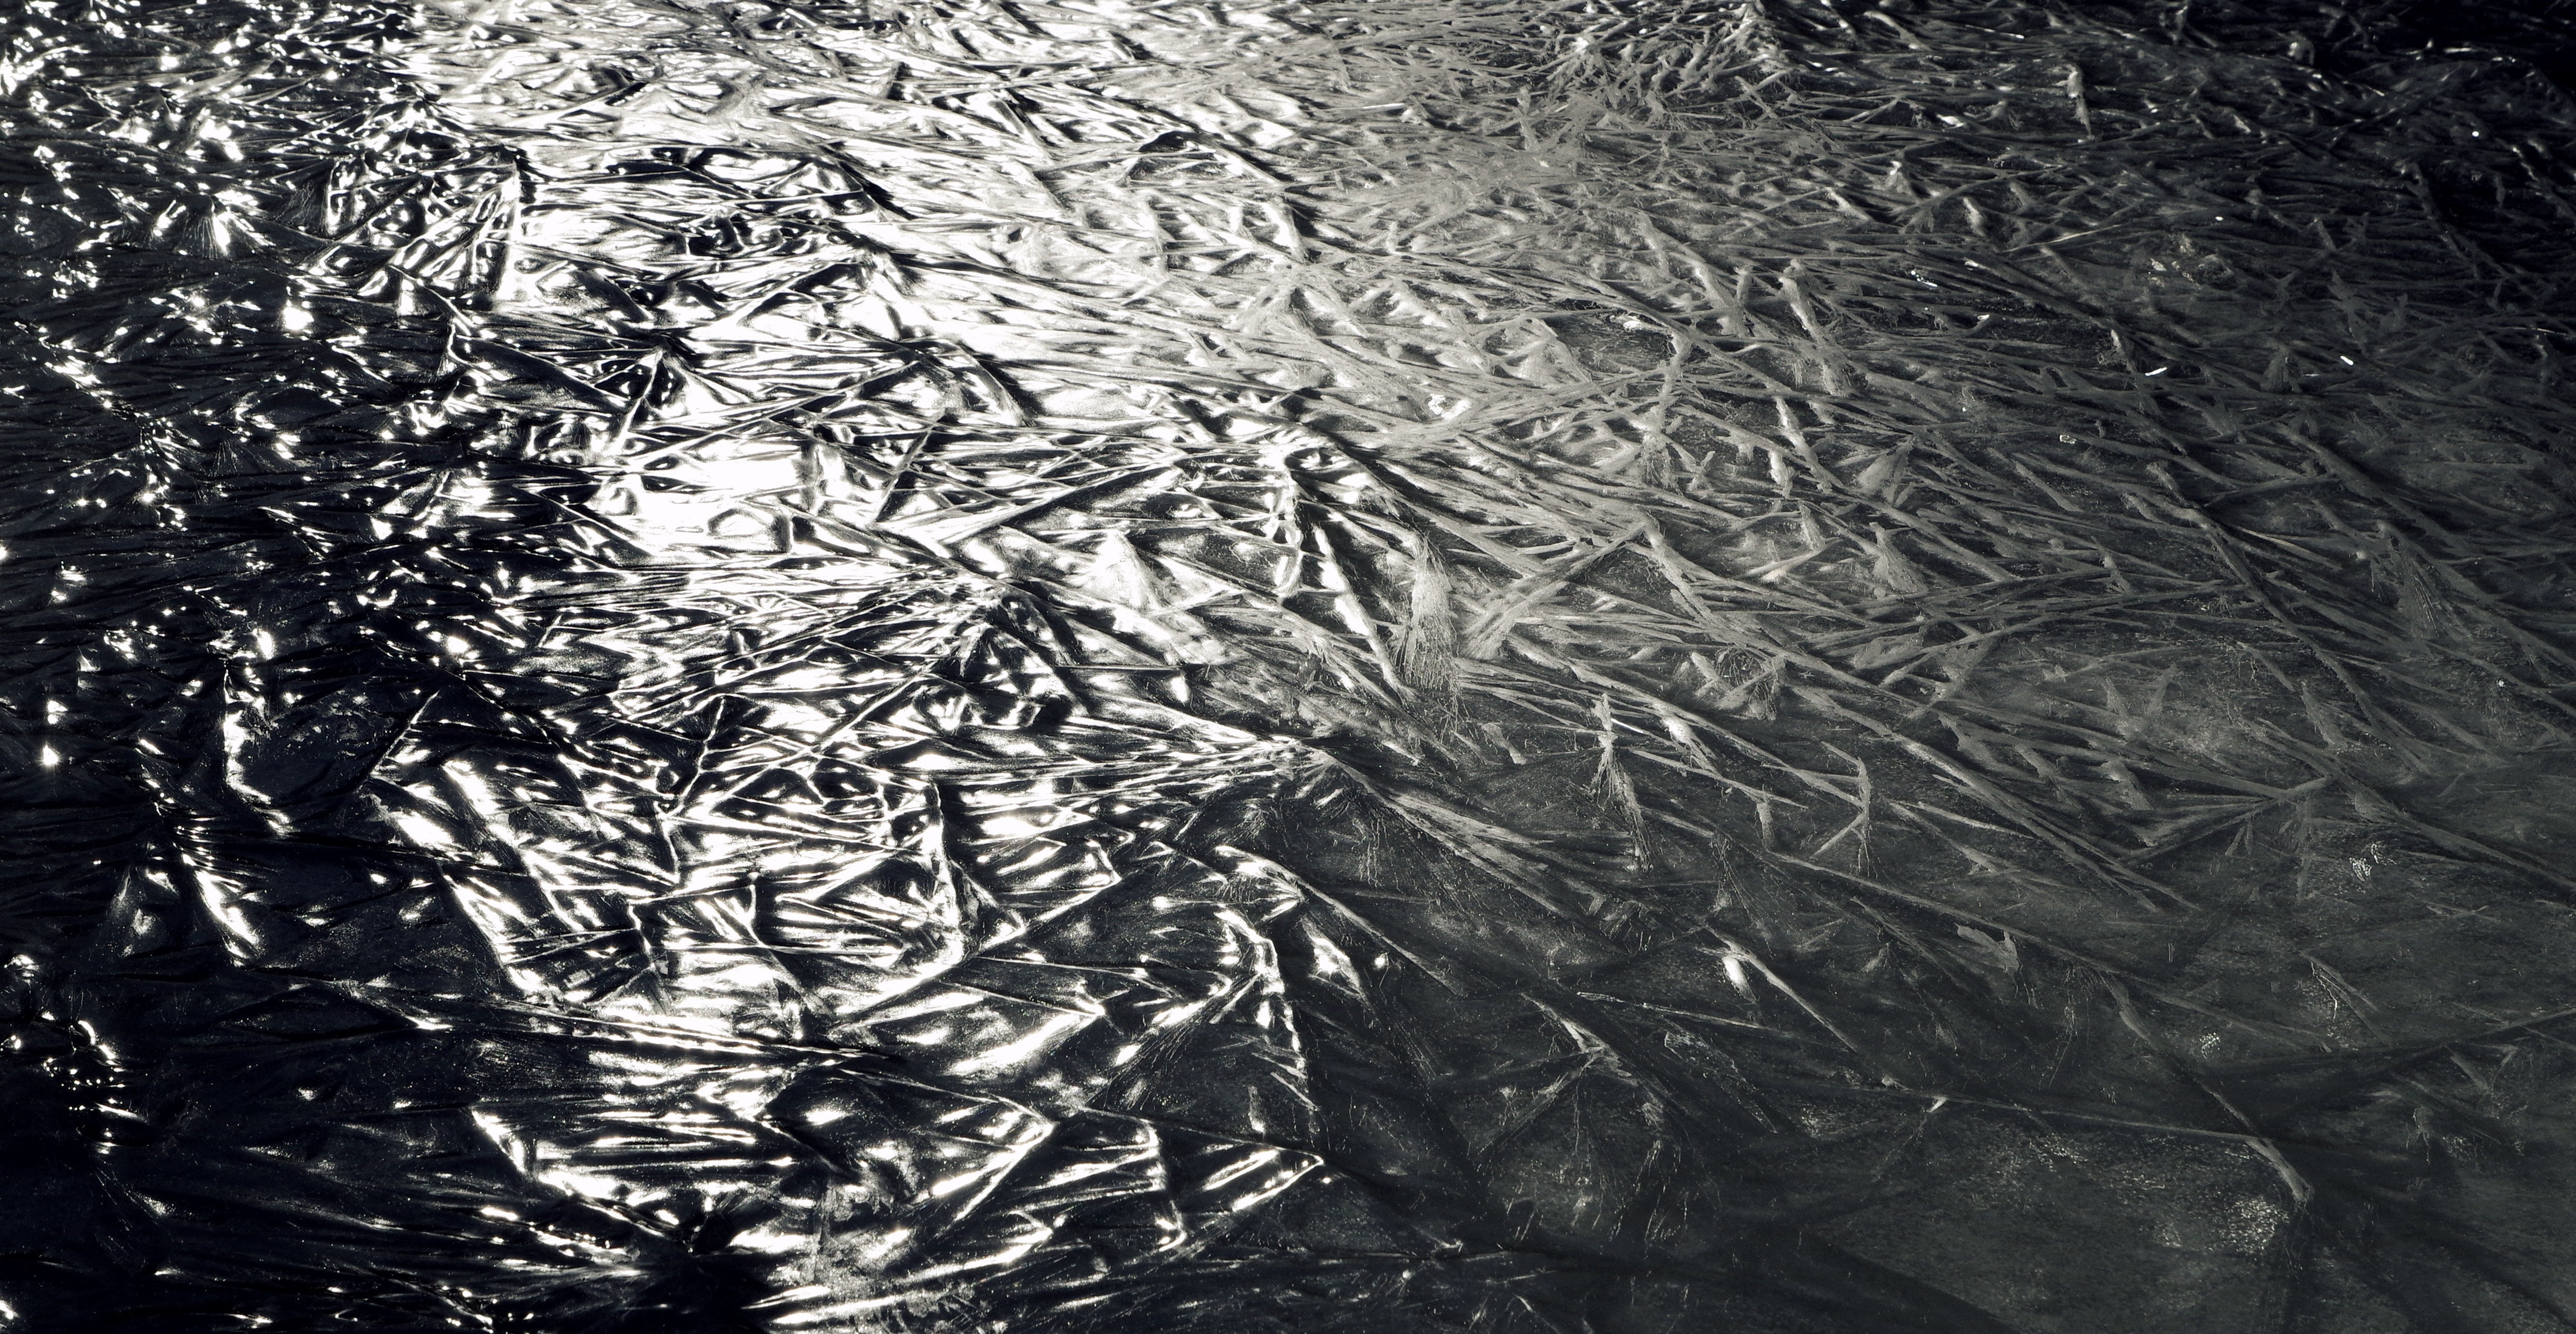
water, black and white, monochrome photography, monochrome, pattern, tree, design, reflection, visual arts, photography, branch, plant, art, space, drawing, illustration, style